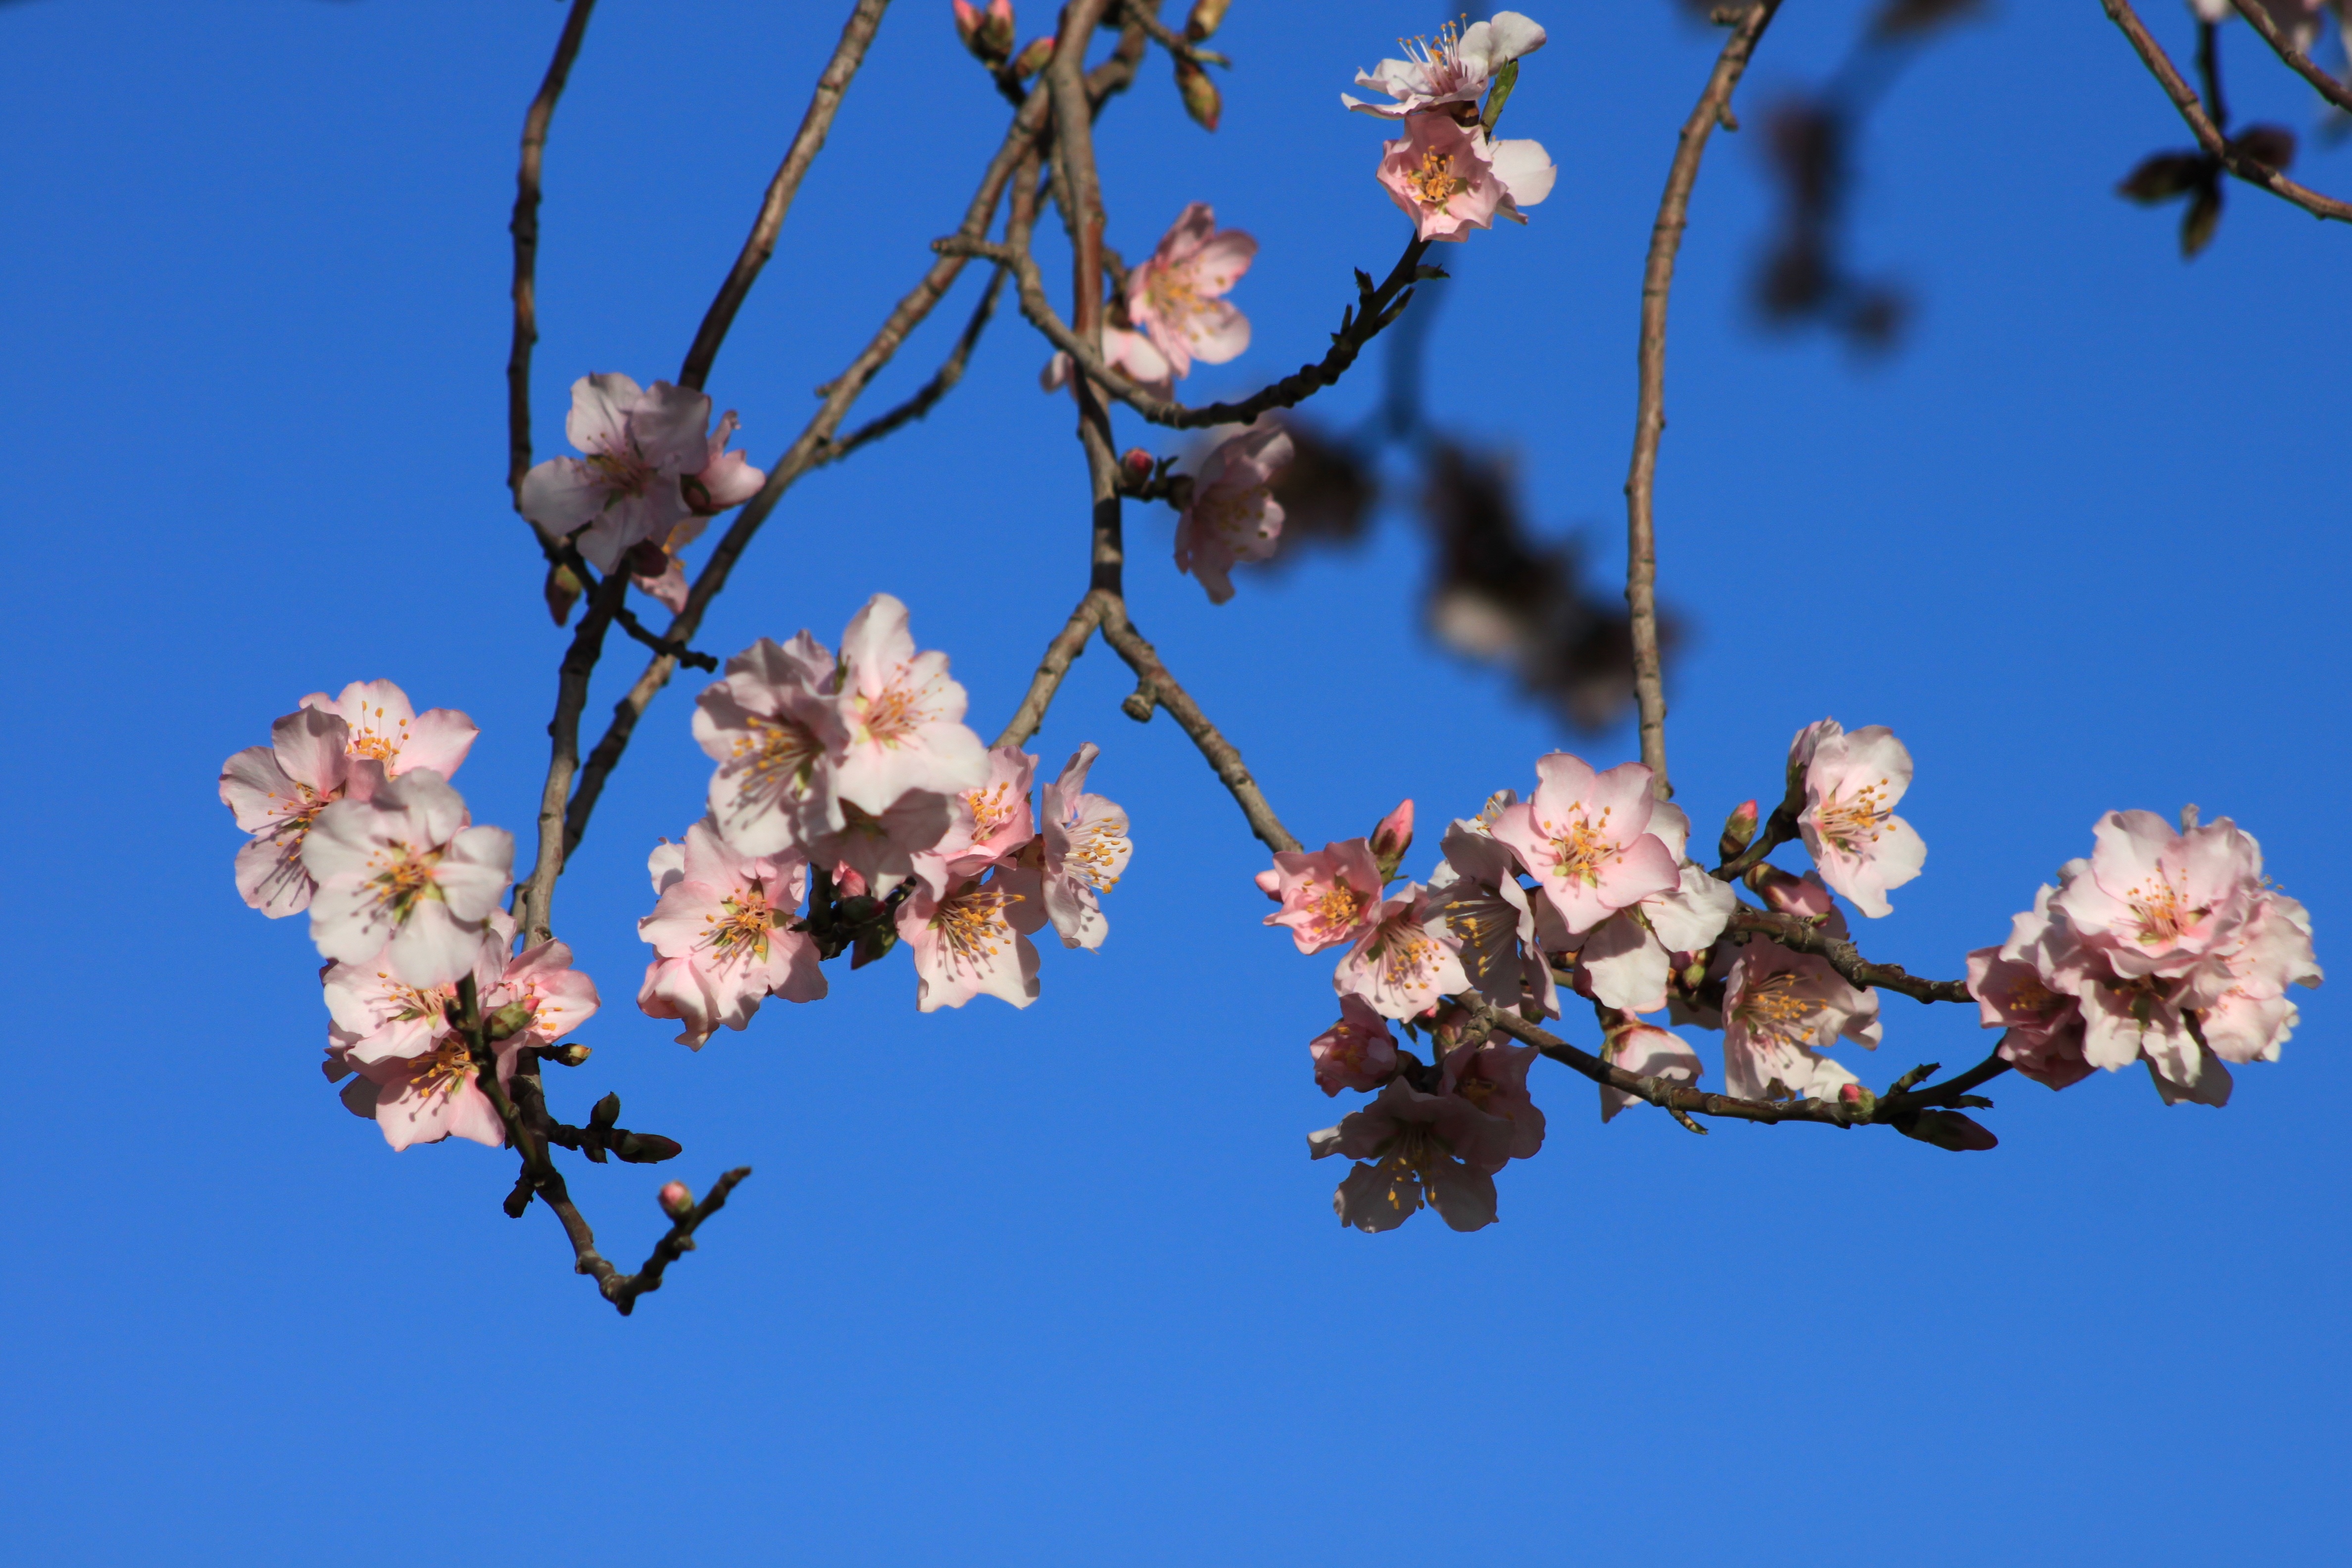
tree, nature, branch, blossom, plant, sky, flower, petal, spring, produce, botany, flora, season, cherry blossom, almond, flowers, macro photography